Watkins Glen Commercial Historic District

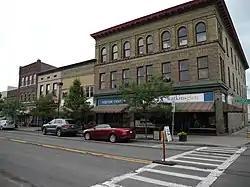
Watkins Glen Commercial Historic District, June 2013

Watkins Glen Commercial Historic District is a national historic district located at Watkins Glen in Schuyler County, New York. It encompasses 33 contributing buildings in the central business district of Watkins Glen. It developed between about 1844 and 1939 and includes notable examples of Greek Revival, Italianate, Classical Revival, Colonial Revival, Second Empire and Romanesque Revival style architecture. Notable buildings include the Watkins Glen Municipal Building (1939), Watkins Glen Fire Station (1935), Watkins State Bank (1911), Hotel Kendall (1891), Haring Building (1844), former Watkins Post Office (1905), Freer Opera House (c. 1860), and the Durand Block (1897).